Francis Bacon (American football)

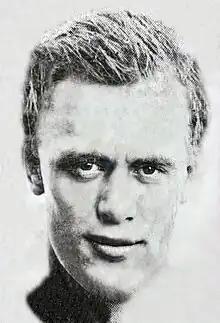
Francis Bacon, c. 1920

Francis William Bacon (January 11, 1894 – August 31, 1977) was an American football, baseball, and basketball player. He played for the Dayton Triangles in the first official National Football League (NFL) game and was the first NFL player to return a punt for a touchdown. He played in the NFL from 1920 to 1925, appearing in 47 games and scoring 14 touchdowns.